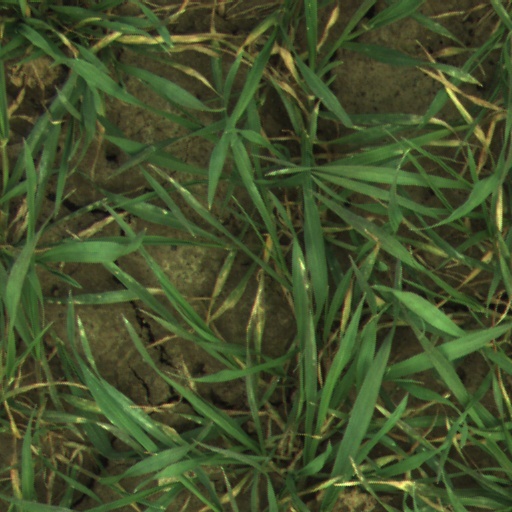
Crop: wheat